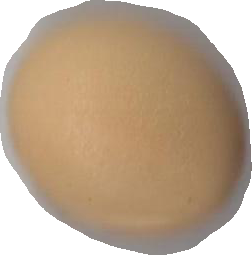
Variety: Grobogan